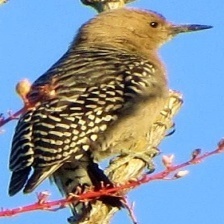
Species: GILA WOODPECKER
Scientific name: MELANERPES UROPYGIALIS